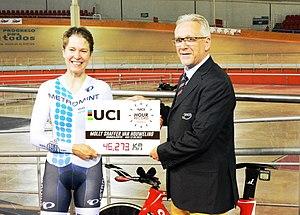
Molly Shaffer Van Houweling est une juriste et coureuse cycliste américaine. Spécialiste du contre-la-montre, elle bat du record du monde de l'heure le 12 septembre 2015, avec 46,274 km parcourus en une heure. Son record est battu le 22 janvier 2016 par l'Australienne Bridie O'Donnell en 46,882 km.